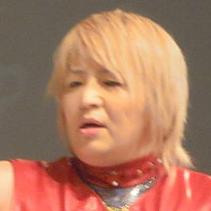
Age: 42